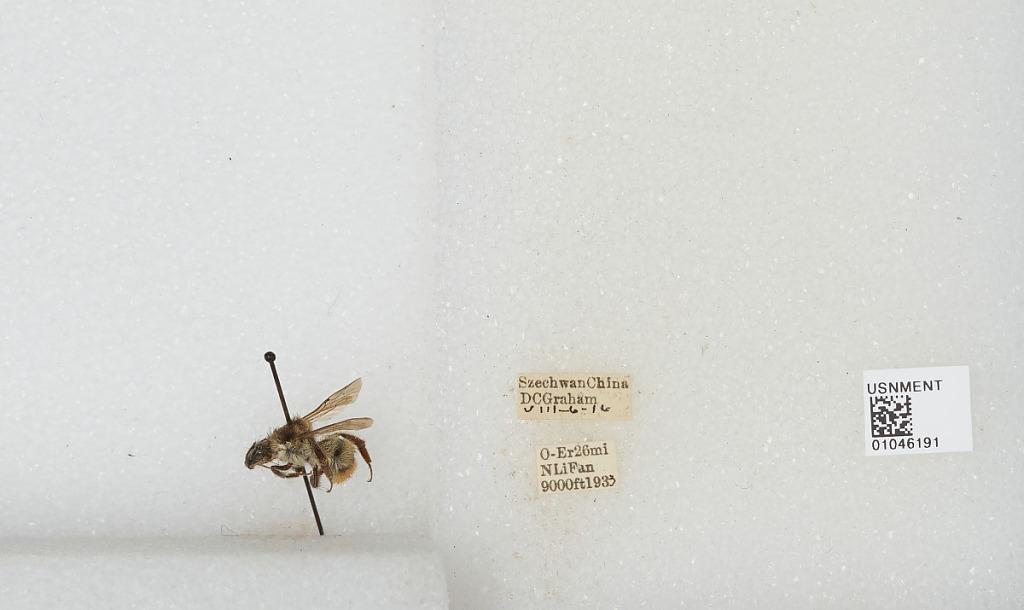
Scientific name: Bombus sp.
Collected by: D. Graham
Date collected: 1933-8-6
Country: China
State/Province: Sichuan
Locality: O-Er 26 mi N Li Fan